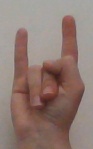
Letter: la